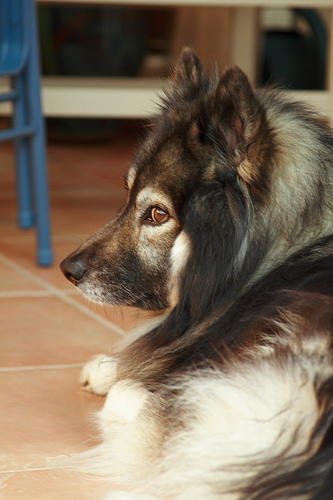
Animal: dog
Breed: keeshond